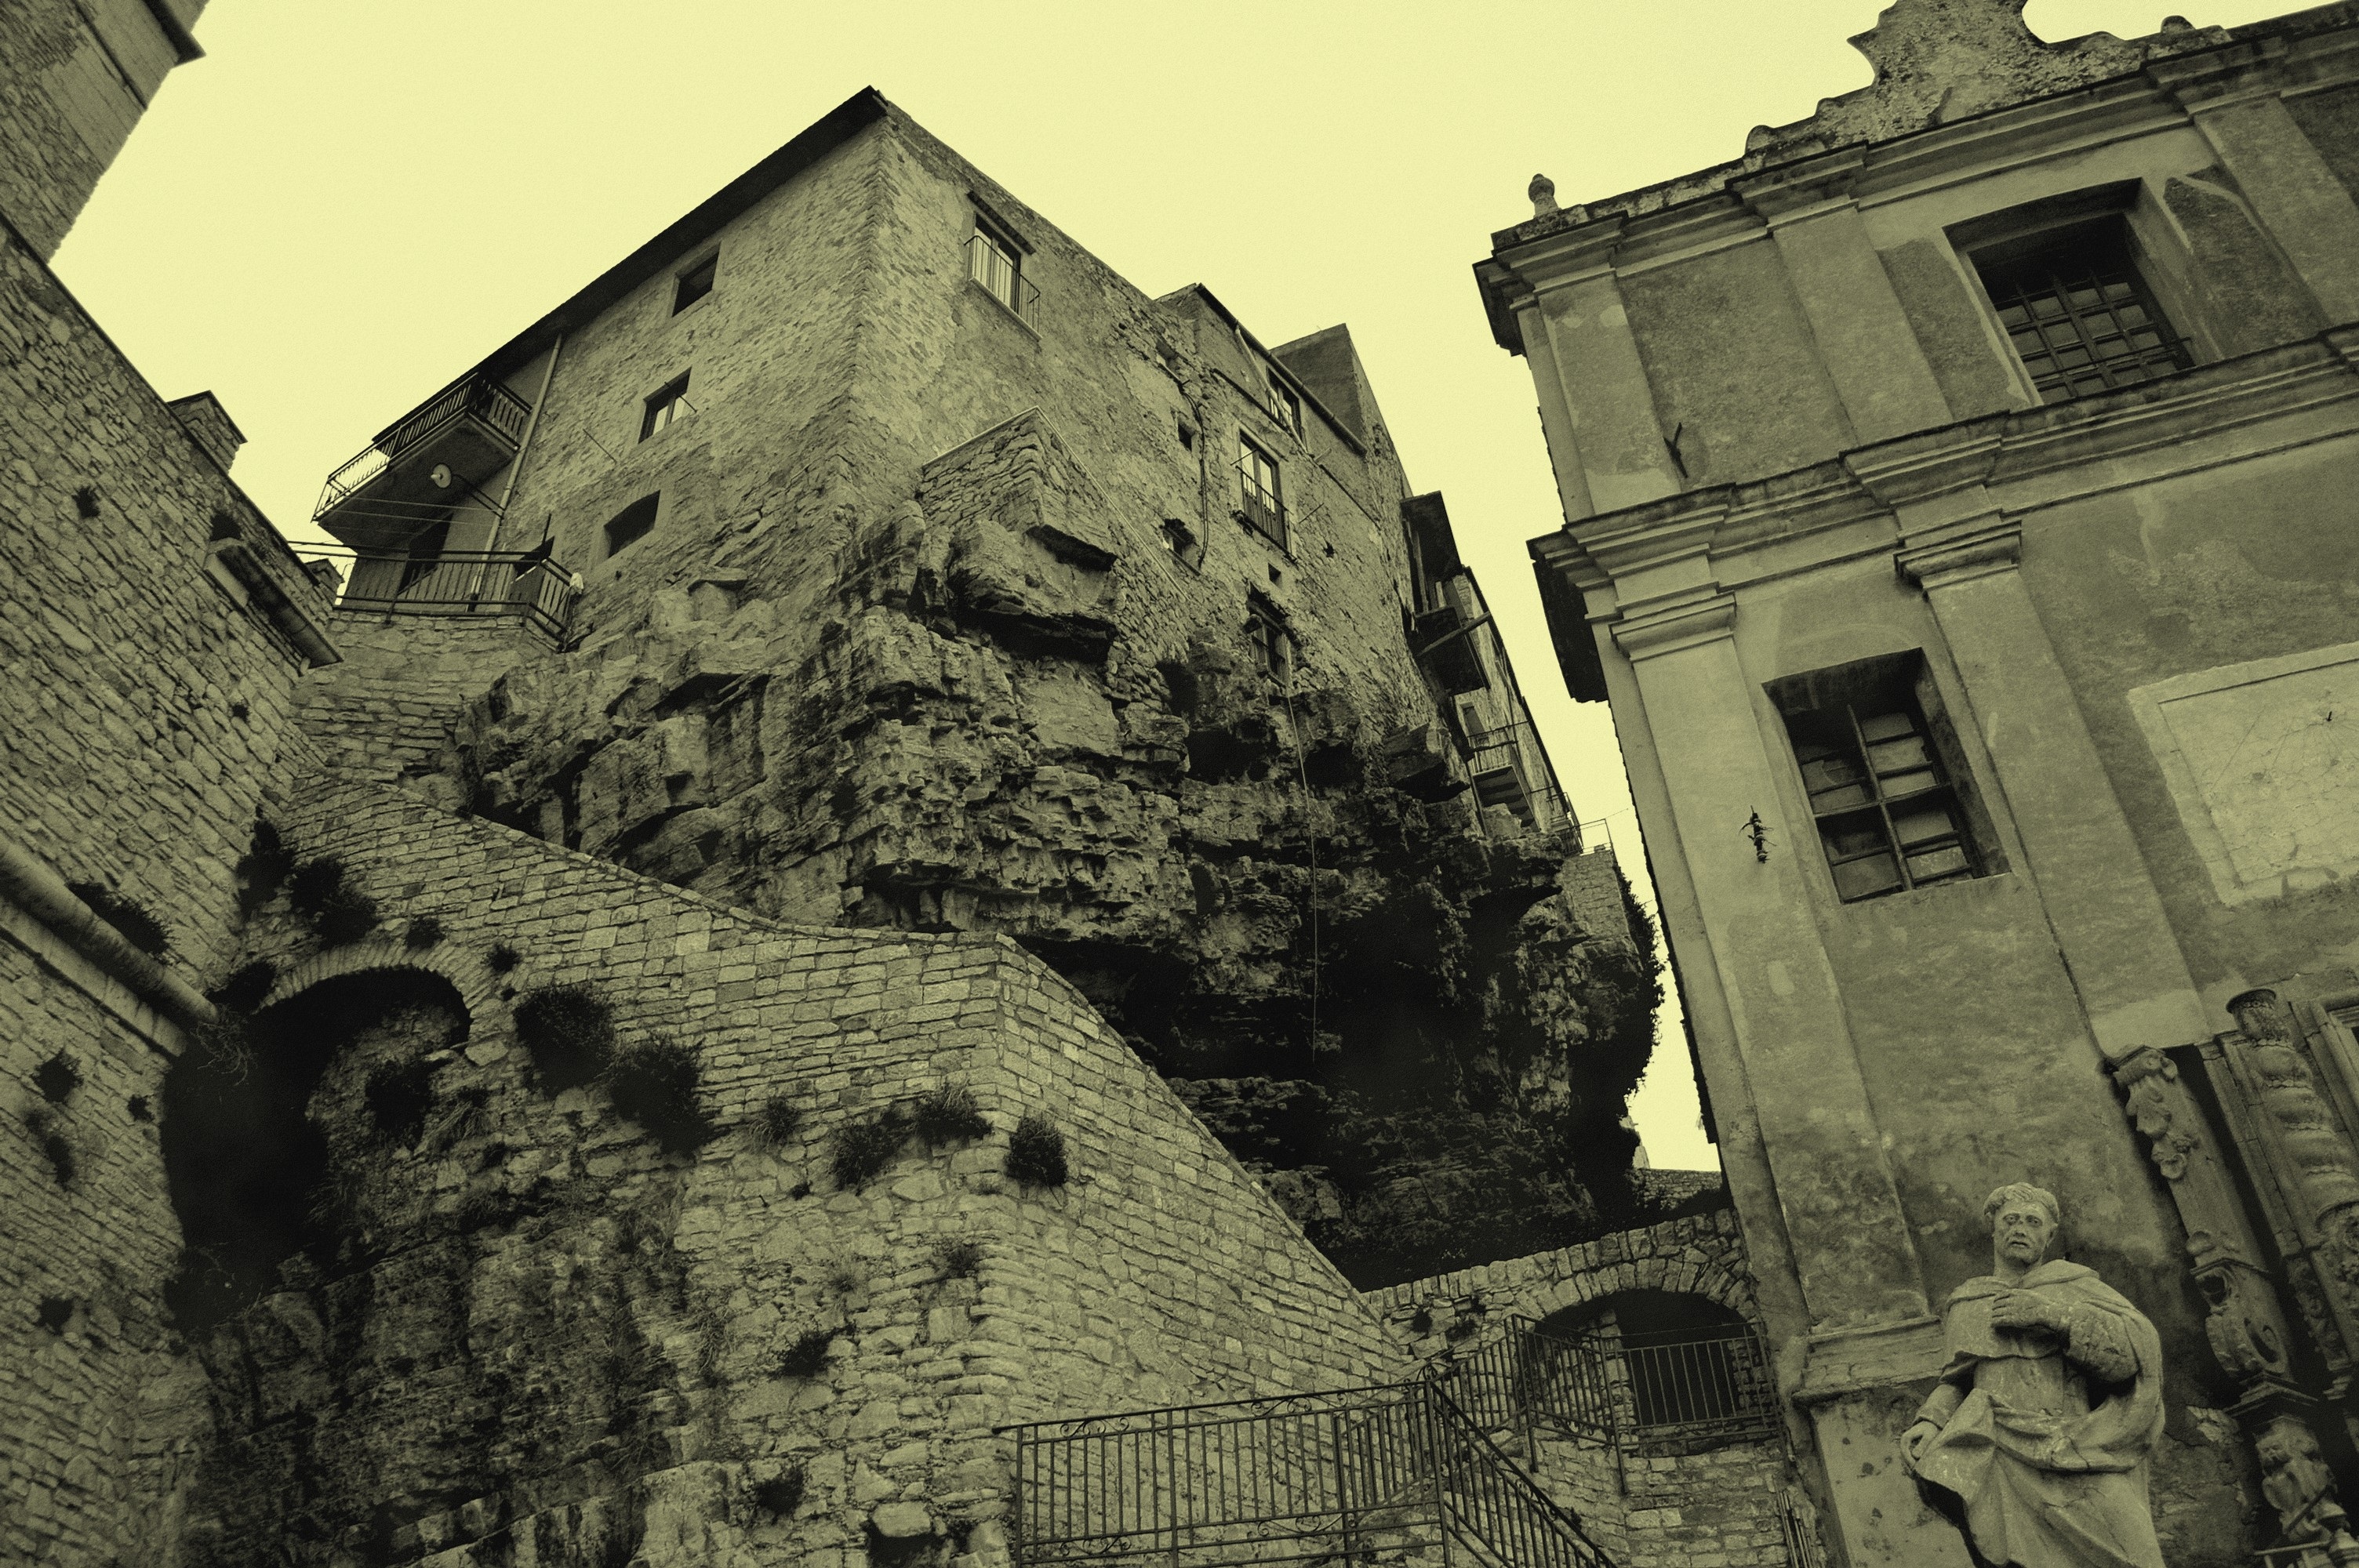
street, house, town, wall, monument, castle, landmark, monochrome, rocca, temple, ruins, history, middle ages, sicily, urban area, ancient history, human settlement, caccamo